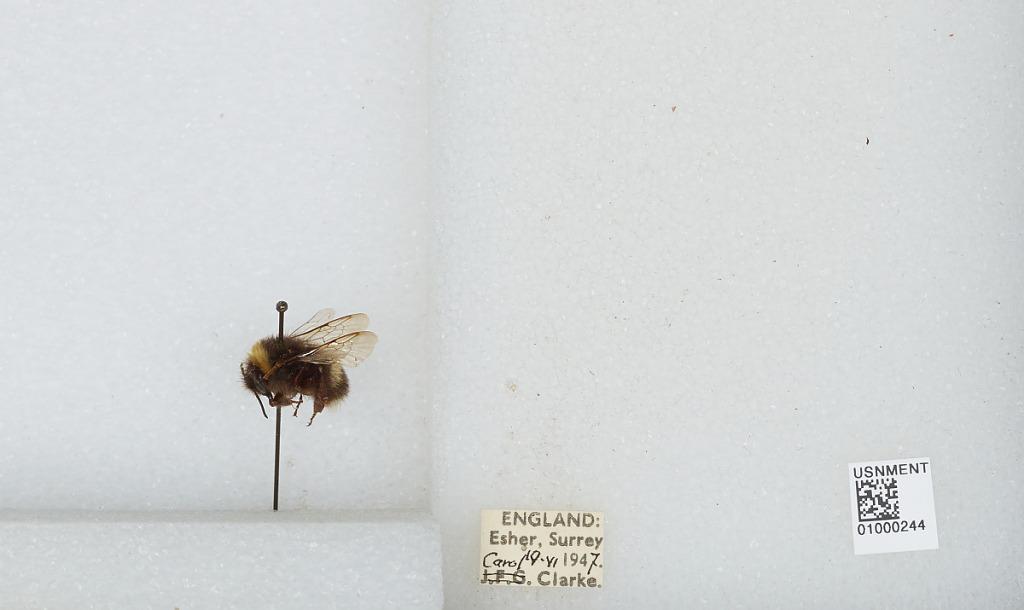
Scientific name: Bombus (Bombus) lucorum (Linnaeus)
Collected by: C. Clarke
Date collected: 1947-6-18
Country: United Kingdom
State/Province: England
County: Surrey
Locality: Esher
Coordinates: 51.3692, -0.365